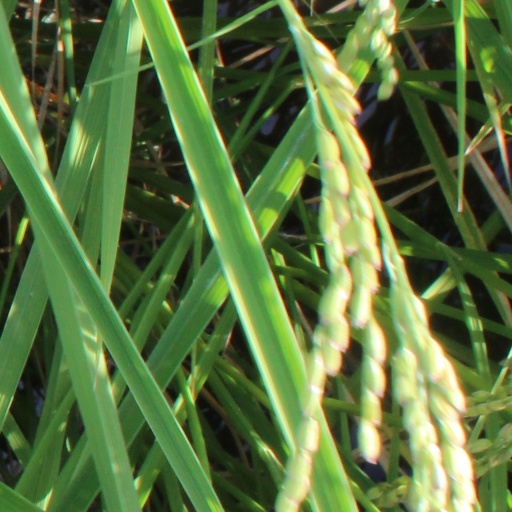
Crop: rice